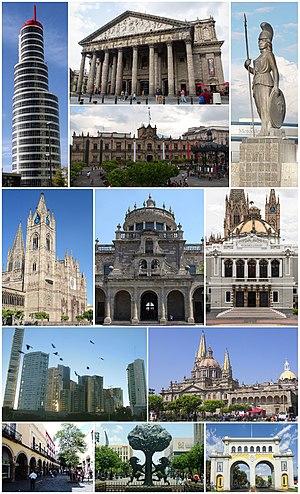
Guadalajara est la capitale de l'État de Jalisco au Mexique. Elle est située à 540 km à l'ouest-nord-ouest de la capitale Mexico D. F. Elle est située dans la vallée d'Atemajac, à 1 561 m au-dessus du niveau de la mer, à proximité du lac de Chapala.